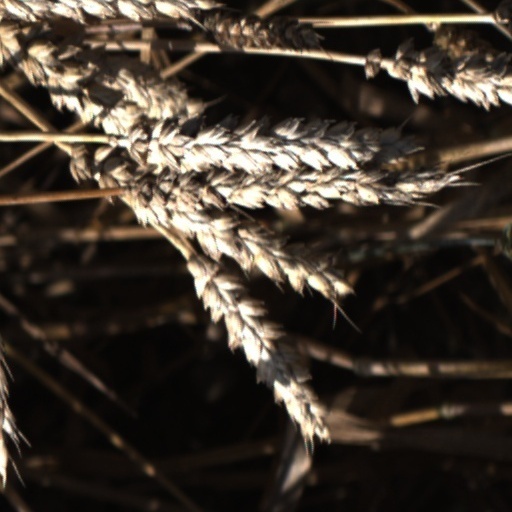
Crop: wheat